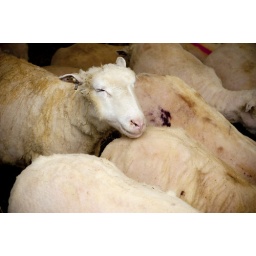
Blissed out Shorn sheep in a barn at Stone Barns Center For food and Agriculture, Pocantico Hill, New York